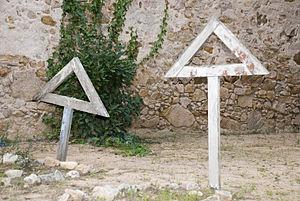
Le « petit patrimoine funéraire » abordé dans cet article concerne principalement les 3 pays francophones, la Belgique, le Canada et la France.